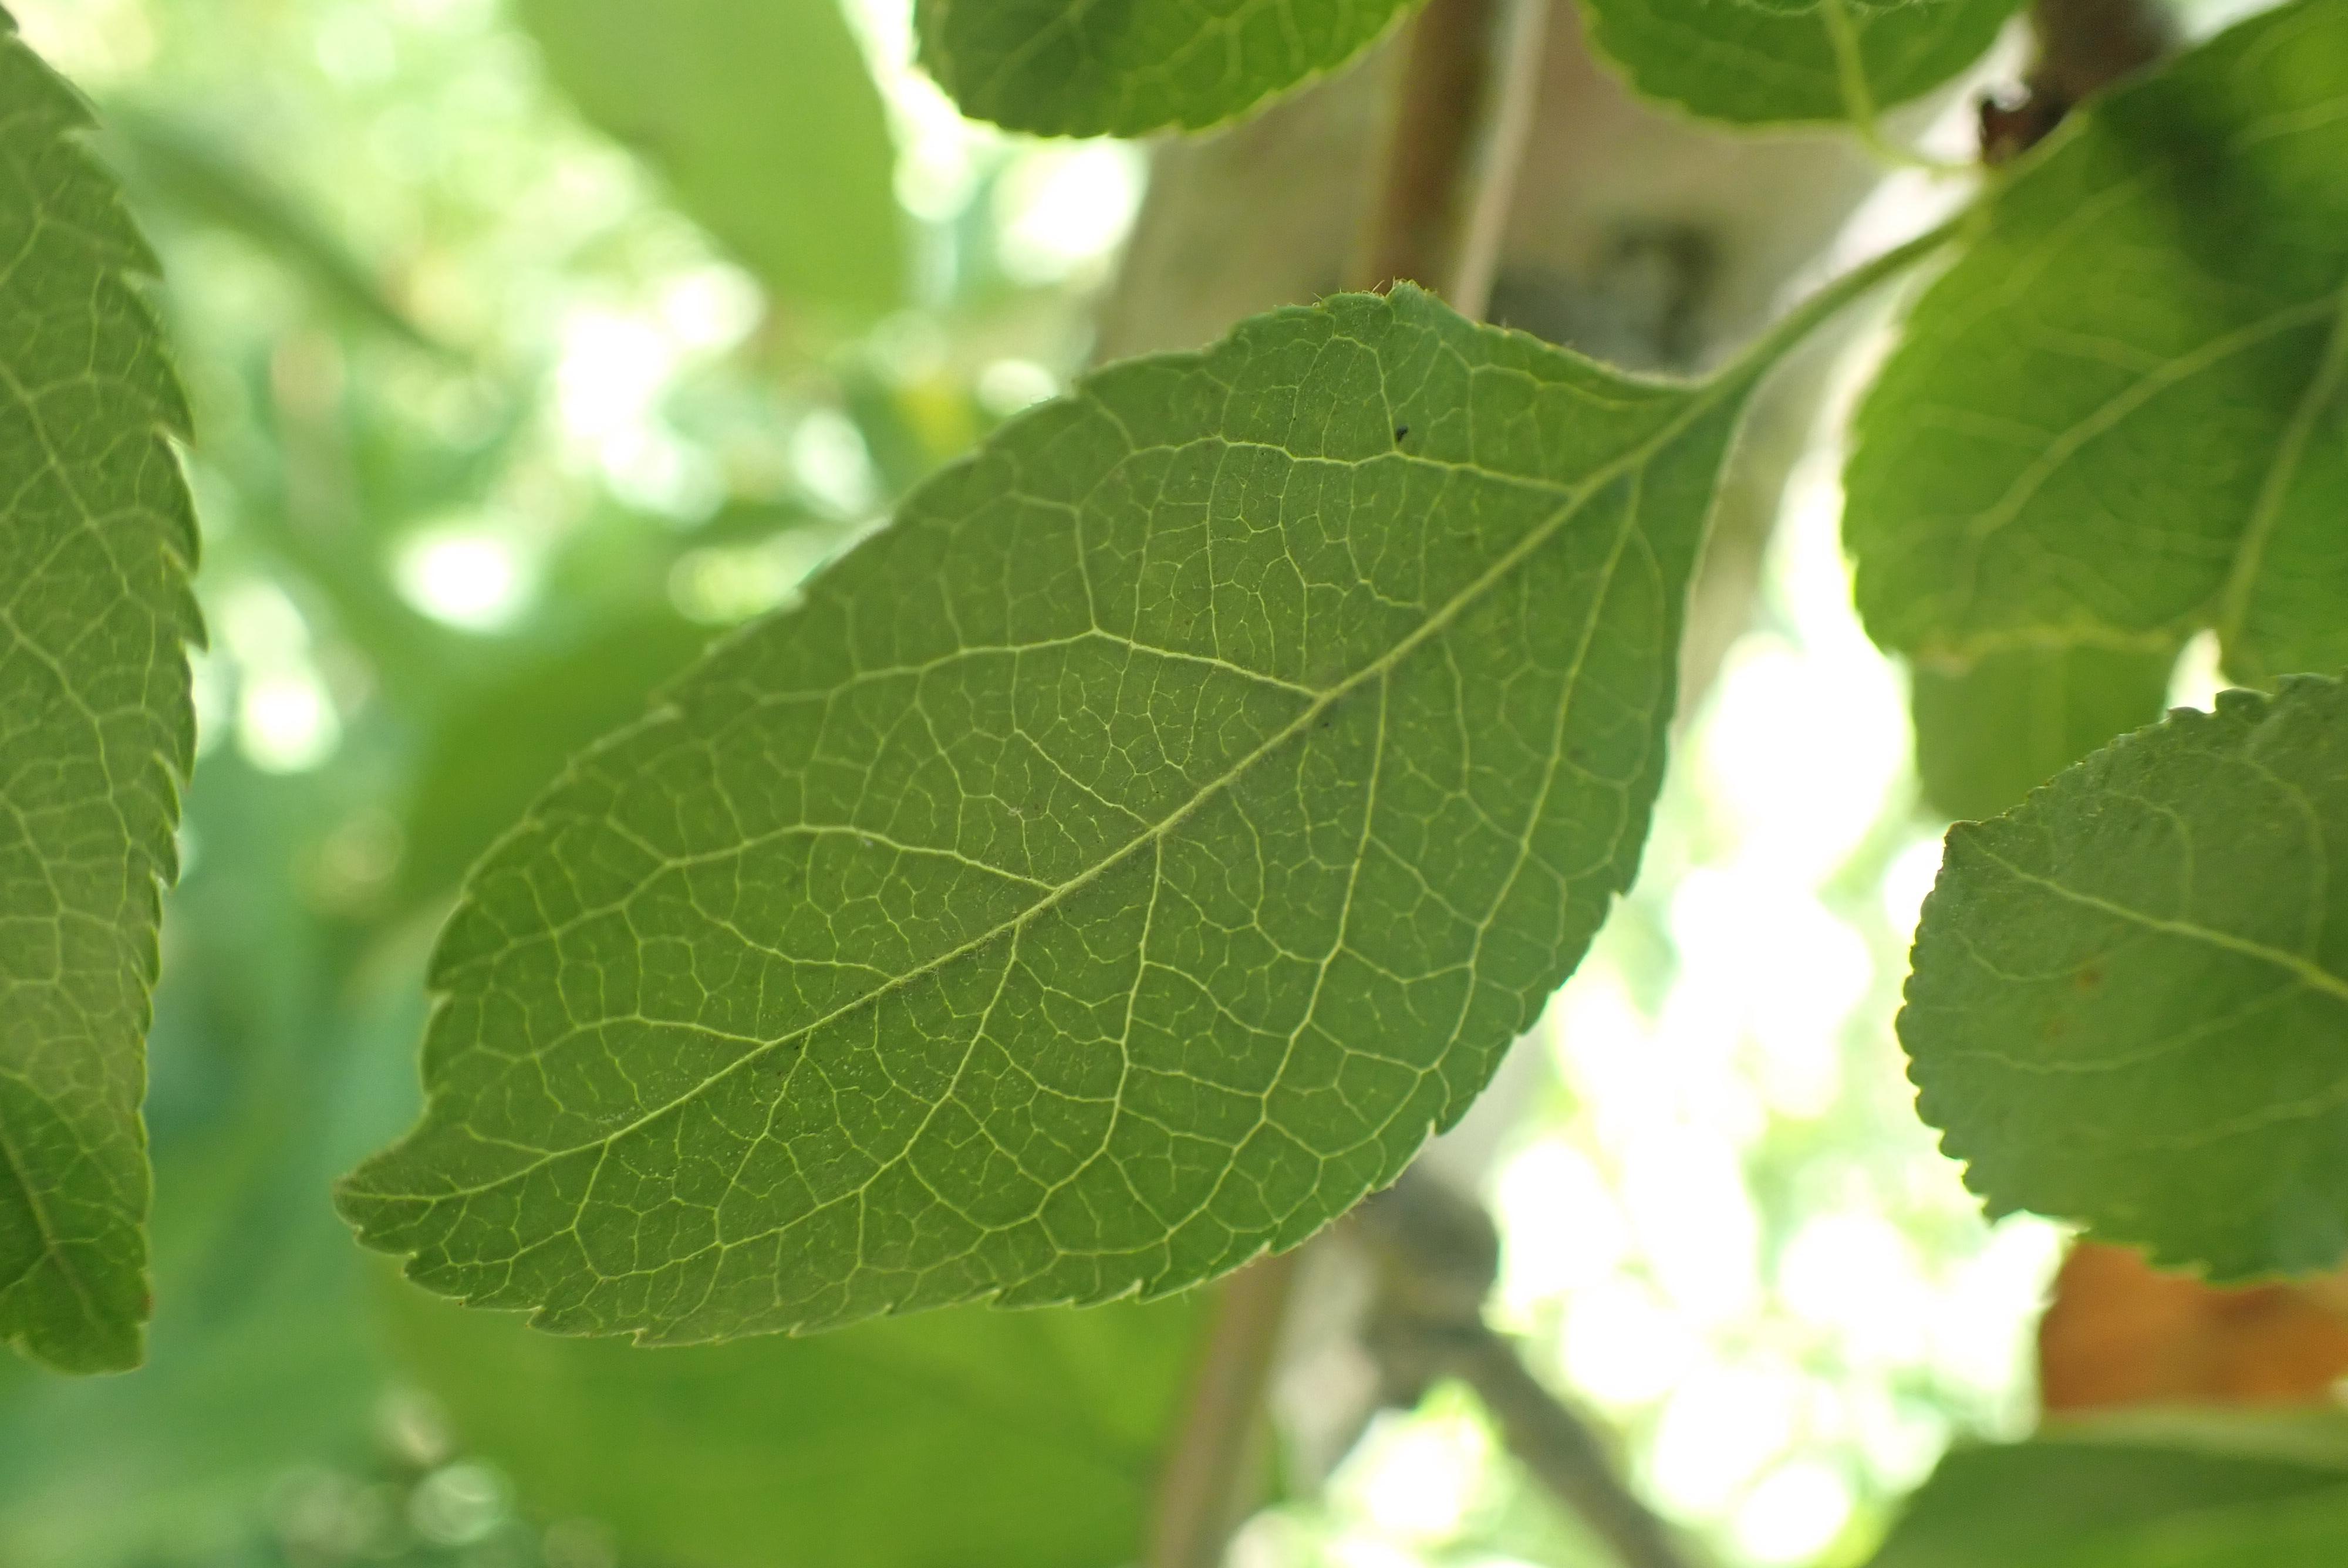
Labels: healthy